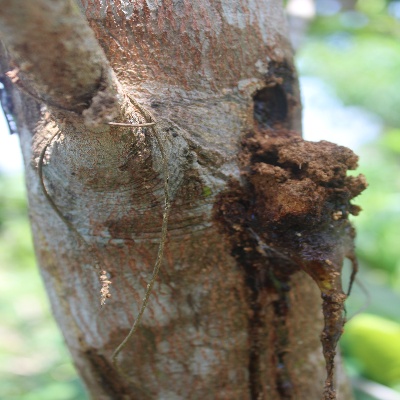
Crop: Cashew
Condition: gumosis